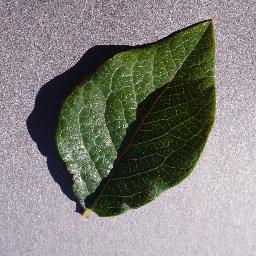
Label: Blueberry___healthy